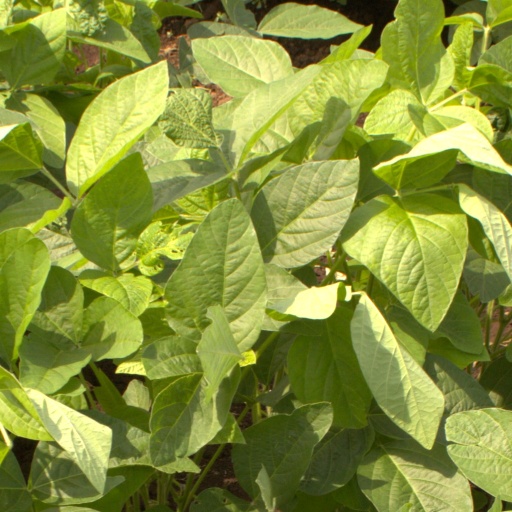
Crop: soybean